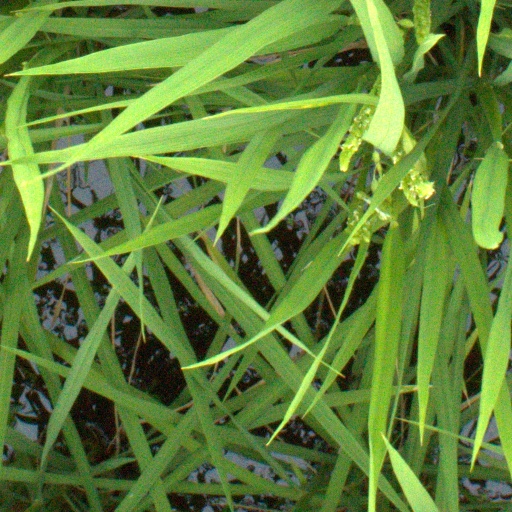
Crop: rice